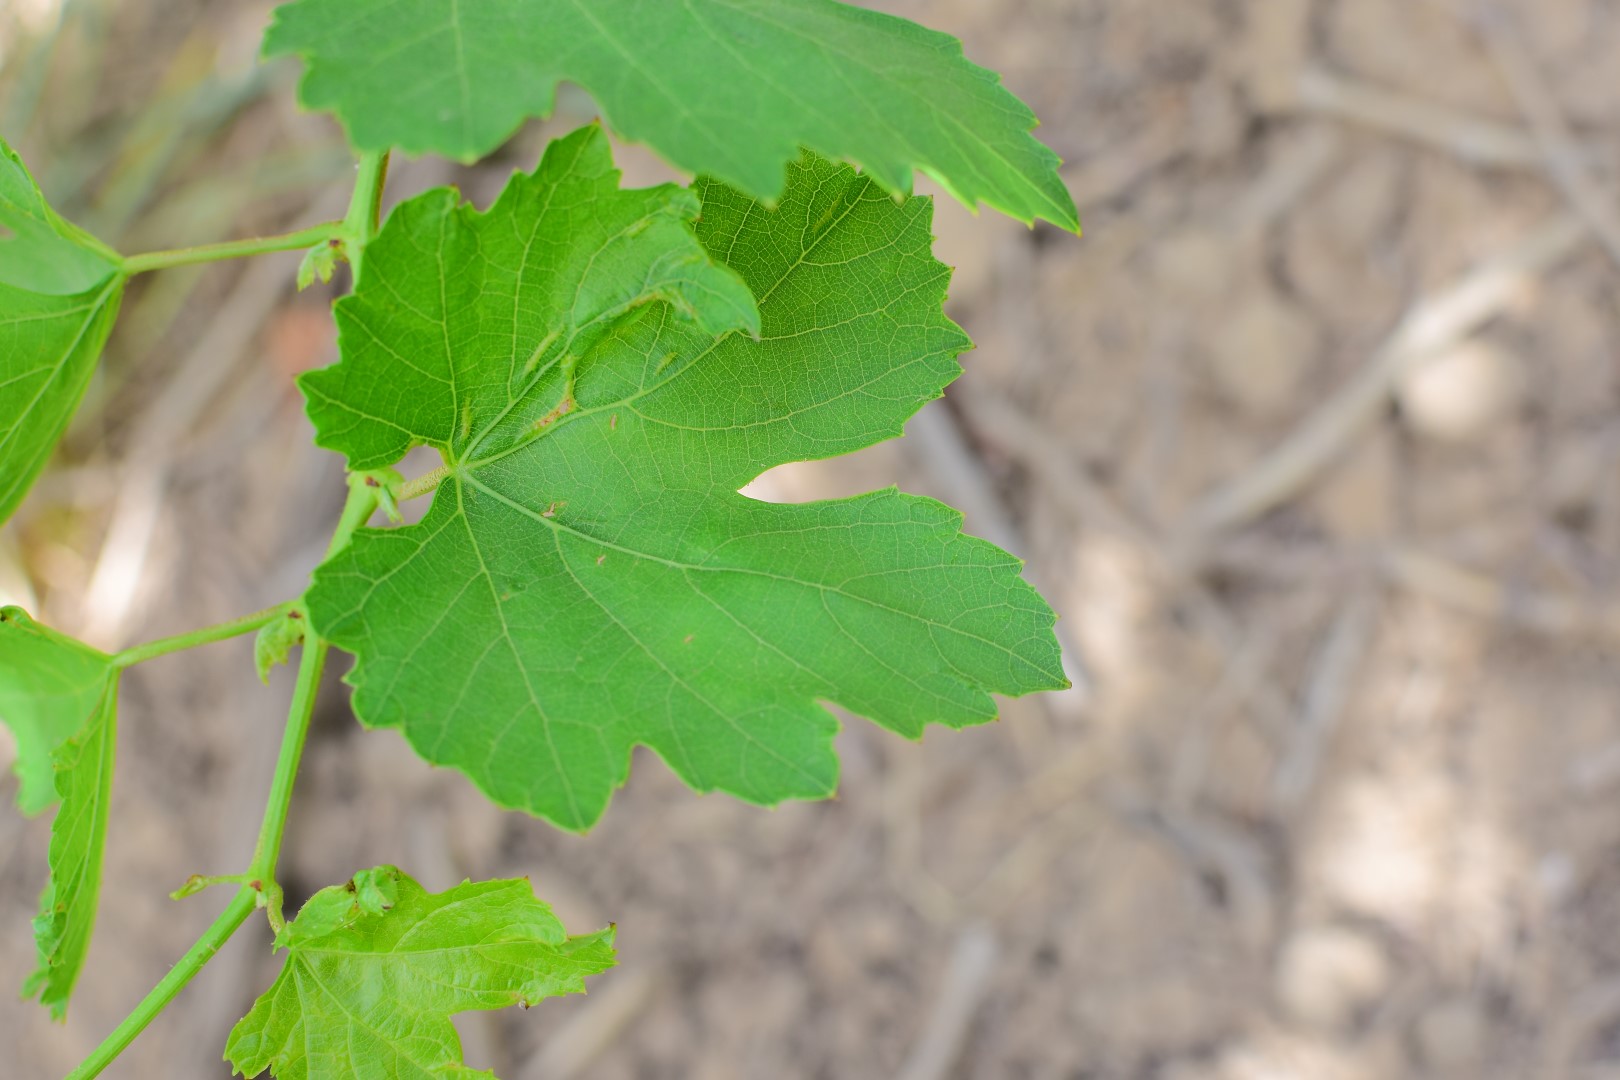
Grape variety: Thompson Seedless